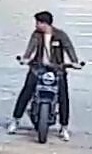
person-with-helmet: 0
person-without-helmet: 1